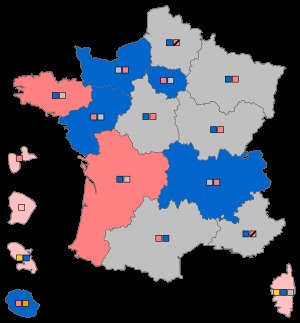
Franske regionvalg 2015 / 1. Valgrunde (6. december)
Resultat af første valgrunde. Regionens farve angiver største parti. Med ruder er angivet de følgende partier.